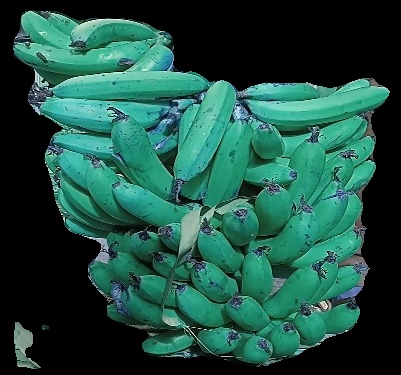
Variety: pachbale
Grade: grade3